Menemen Incident

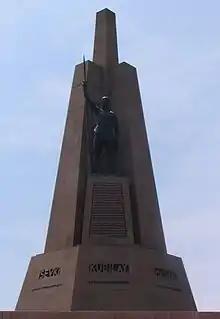
Martyr Kubilay Memorial in Menemen, İzmir

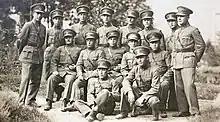
Mustafa Fehmi Kubilay, standing on the far-right

The Menemen Incident, or Kubilay Incident ( or "Menemen Olayı"), refers to a chain of events which occurred in Menemen, a small town north of İzmir in the Aegean Region of Turkey, on 23 December 1930.